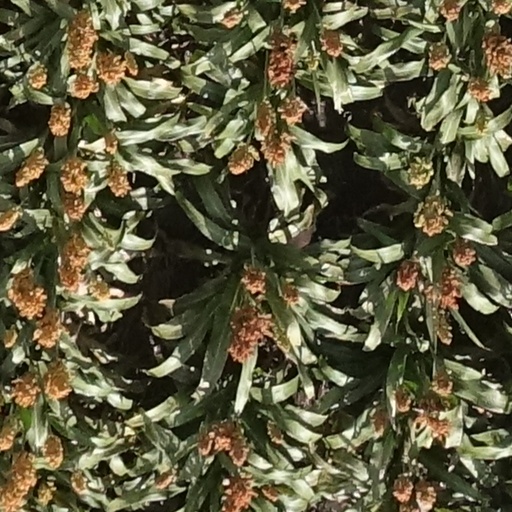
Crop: sorghum